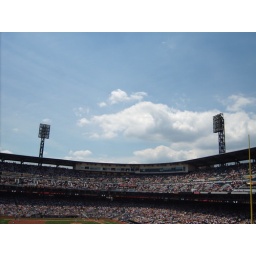
Tied a 2 in the second inning under a sky of cotton and blue